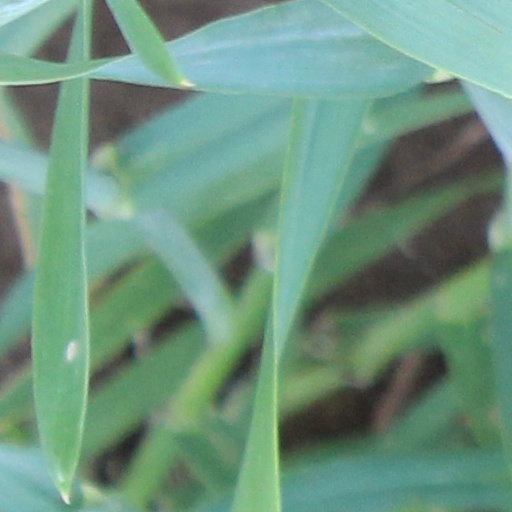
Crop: wheat